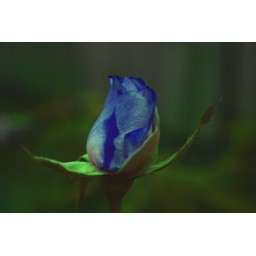
rose in blue